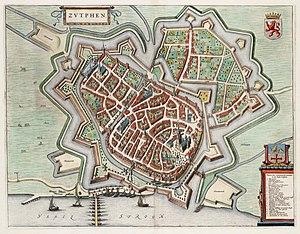
La Spanjaardspoort était une barbacane construite en 1536 comme une extension de l'ancienne porte de Nieuwstad disparue ou Diezerpoort à Zutphen, aux Pays-Bas. Les vestiges, la porte d'entrée et une partie du mur de défense, sont protégés au titre de monument national Rijkmonument et ont été restaurés en 1905 puis, encore une fois, en 1951-1952.
La Berkelpoort est une porte navigable et une partie de l'ancienne enceinte de la ville de Zutphen. Elle est située sur le bord est du centre-ville, et passe par dessus la petite rivière Berkel. La porte a été construite au XIVᵉ siècle pour permettre le passage sur la rivière tout en assurant la défense de la ville par la continuité de l'enceinte. Elle relie les deux parties de la ville : la Nieuwstad et la ville historique d'origine.